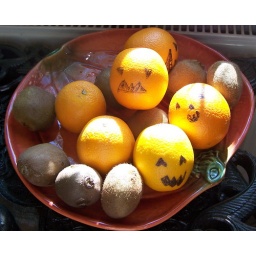
pumpkin oranges in the fruit bowl